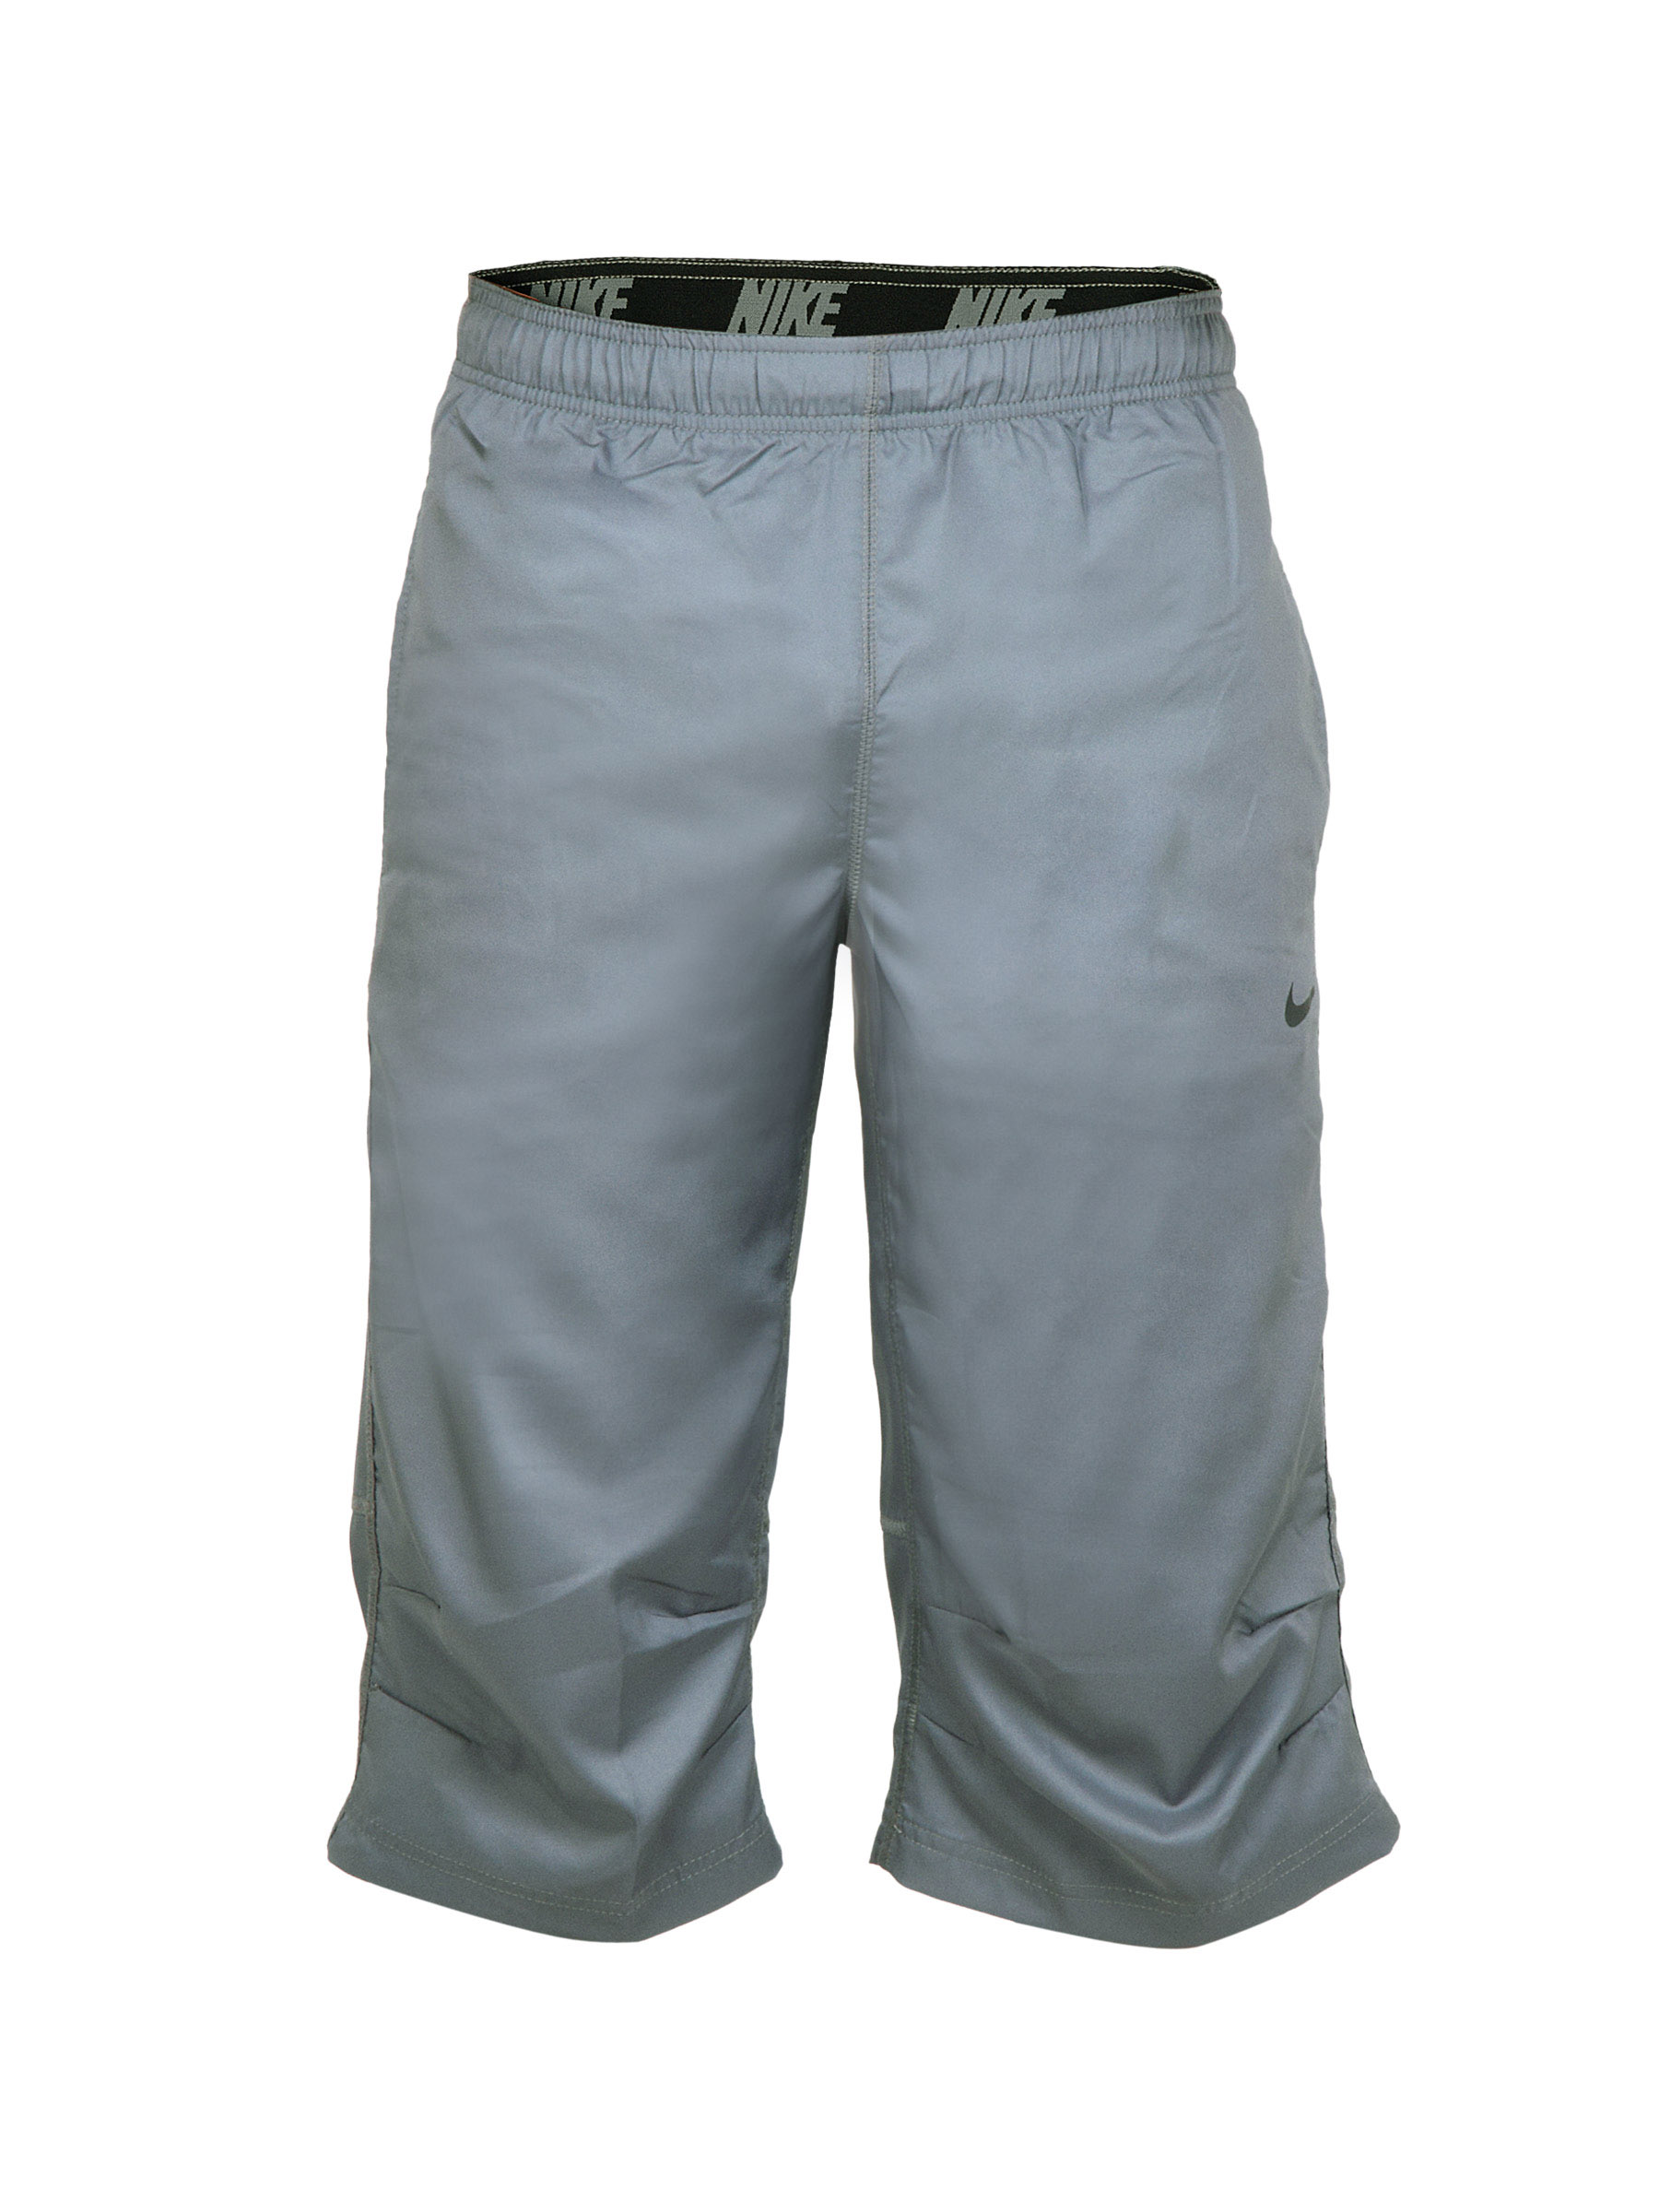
Nike Men Solid Grey Shorts
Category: Apparel / Bottomwear / Shorts
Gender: Men
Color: Grey
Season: Summer 2011
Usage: Sports